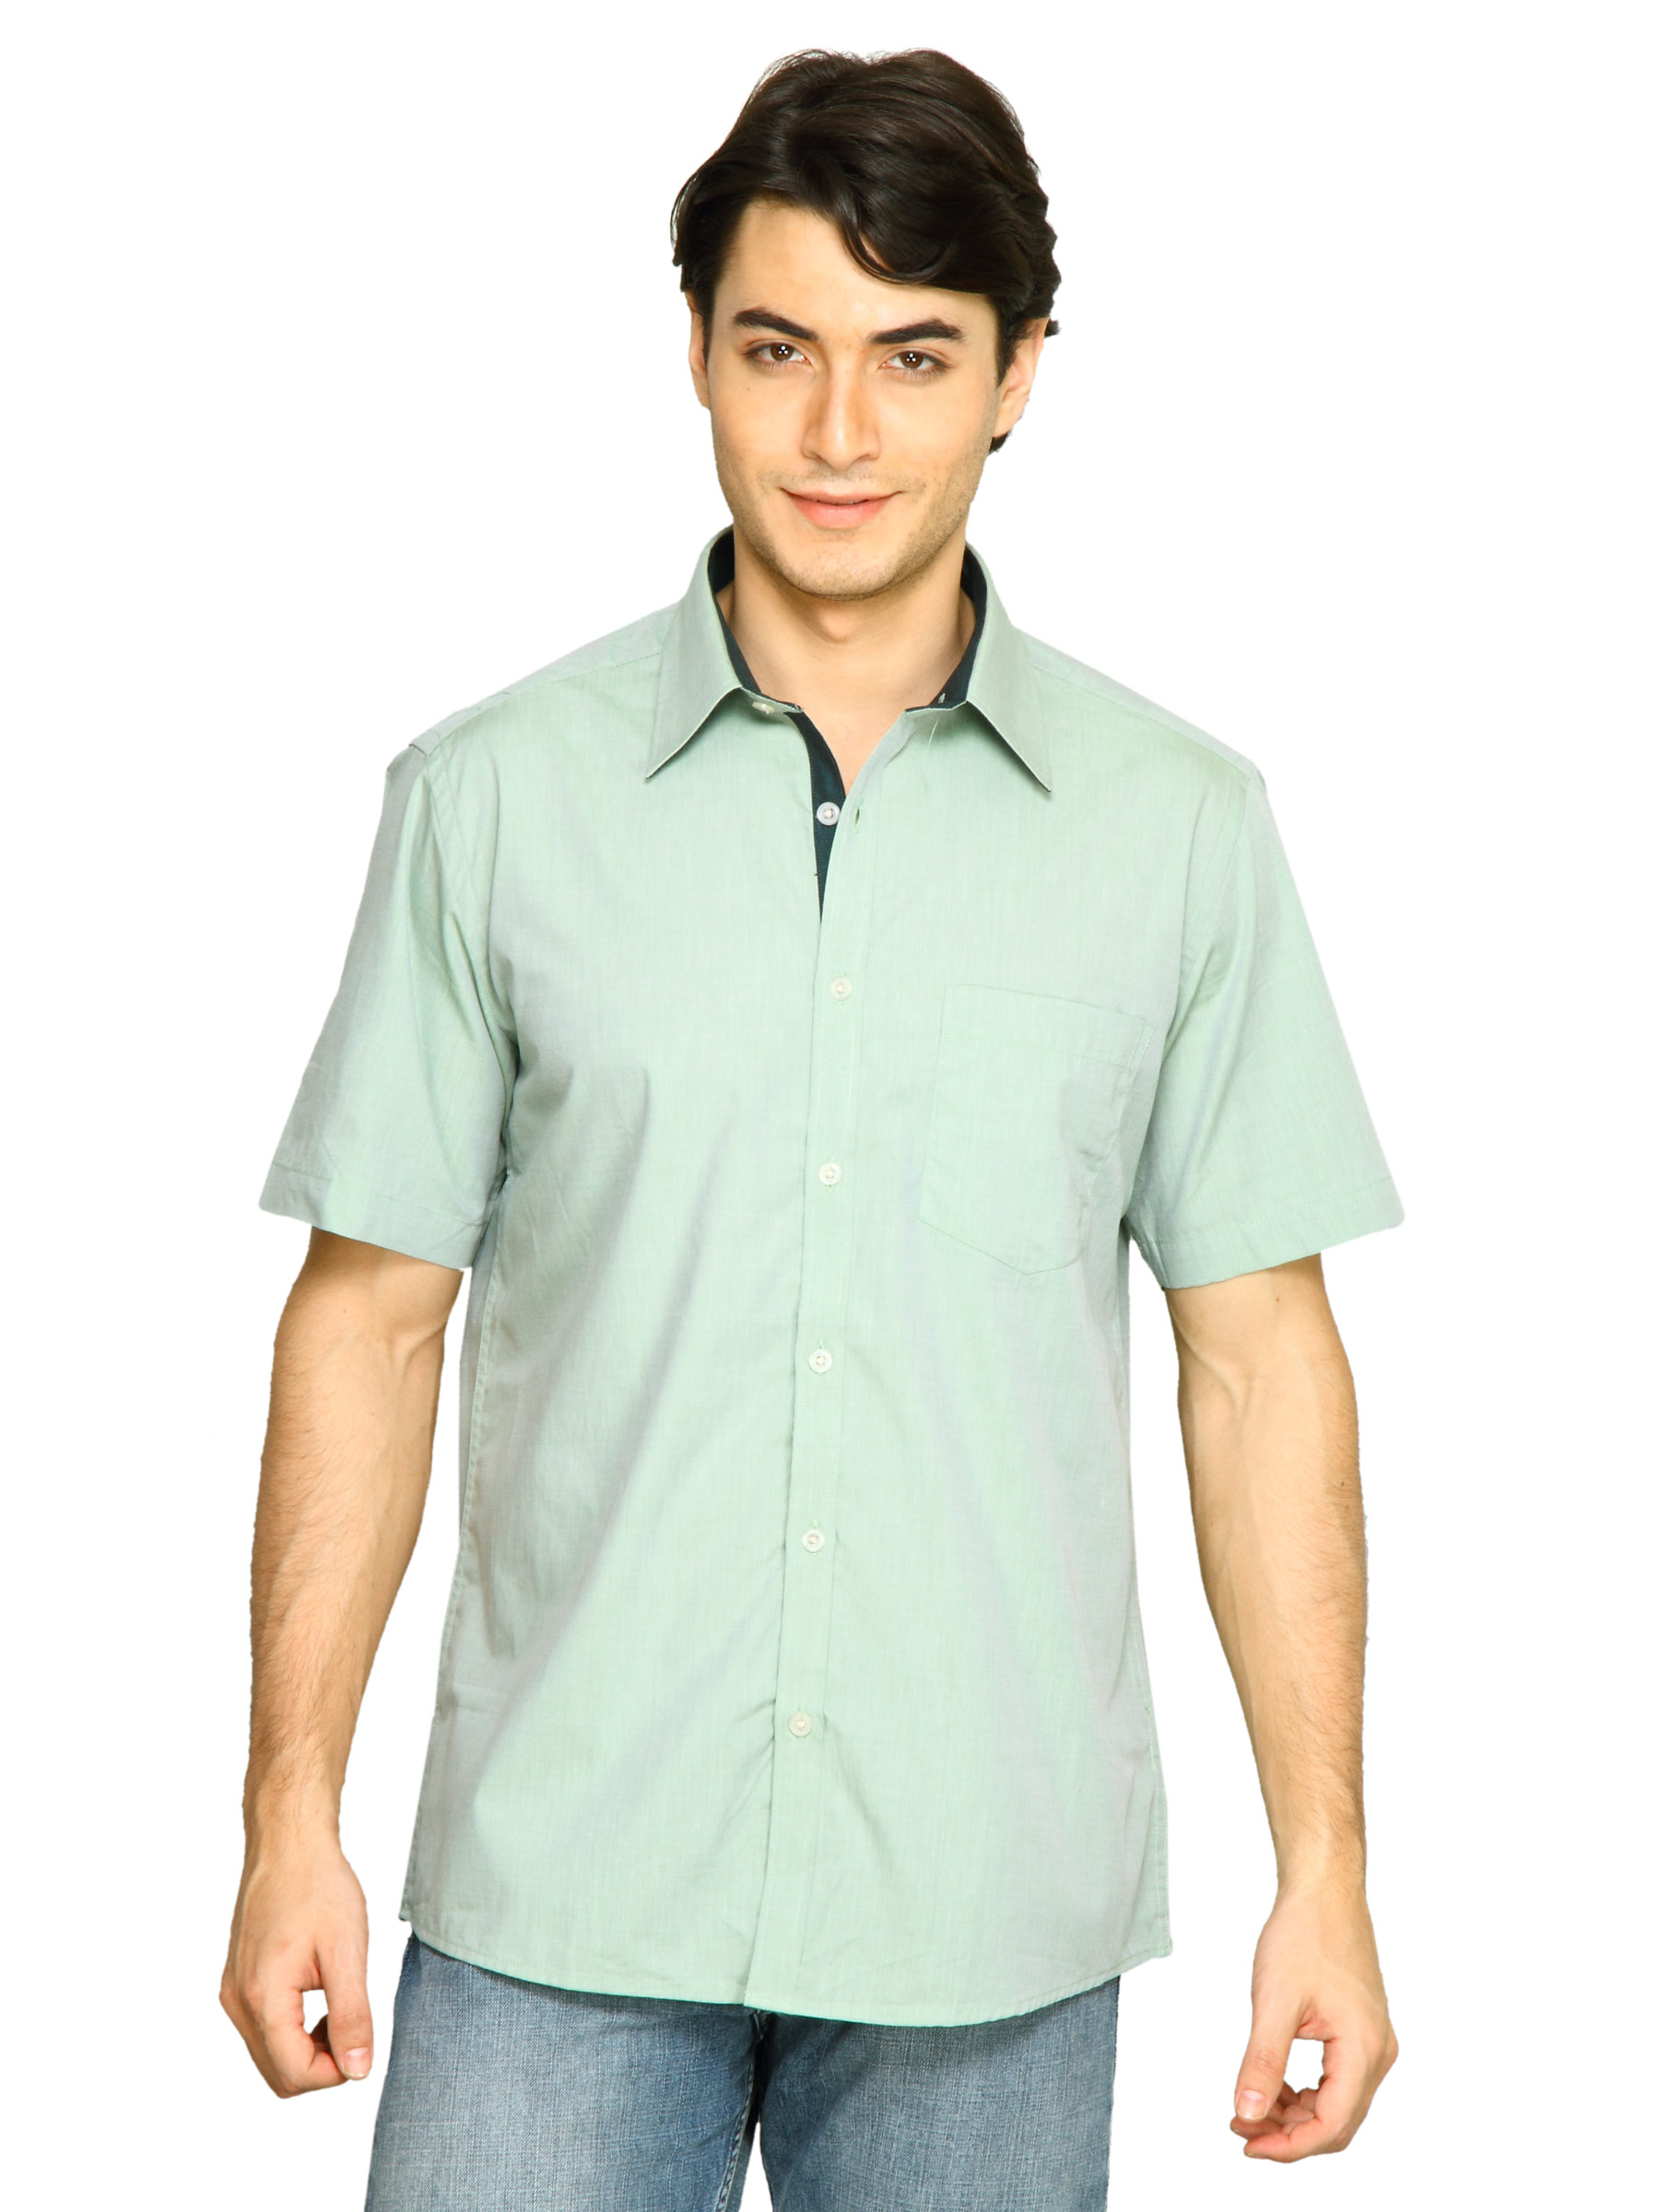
Indigo Nation Men Plain Light Blue Shirts
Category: Apparel / Topwear / Shirts
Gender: Men
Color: Blue
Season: Fall 2011
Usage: Casual